Ábalos, La Rioja

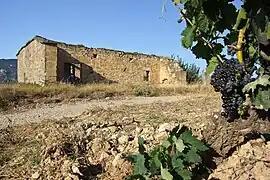
Hermitage of San Roque.

Antonio Fernández de Navarrete y Ximénez de Tejada (Ábalos, June 6, 1759 - Ábalos, April 30, 1830). One of the fathers of "provincialism of La Rioja". Author of ""Speech on the necessity, validity and advantages that would result to La Rioja and the State, in its establishment as a Political Province of the Monarchy and Independent of the others."" (1813). Member of the "Ábalos". Heir to the Line of Succession of the Marquisate of Ximénez de Tejada. (V),